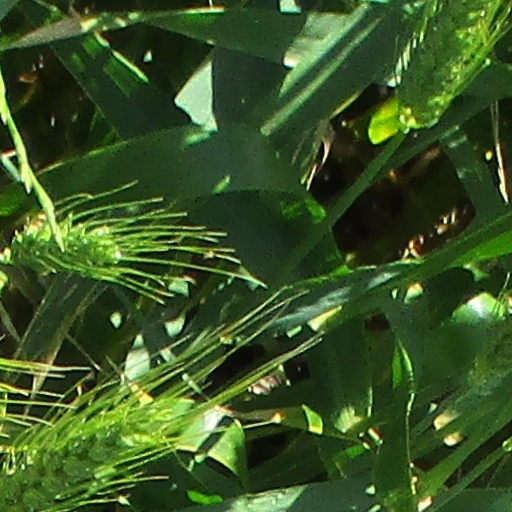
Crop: wheat